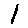
Label: 1